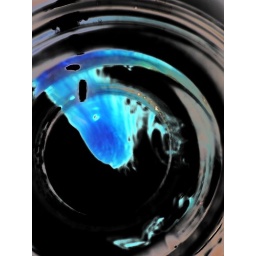
Experiments with water and food coloring. Replaced white with black in Photoshop